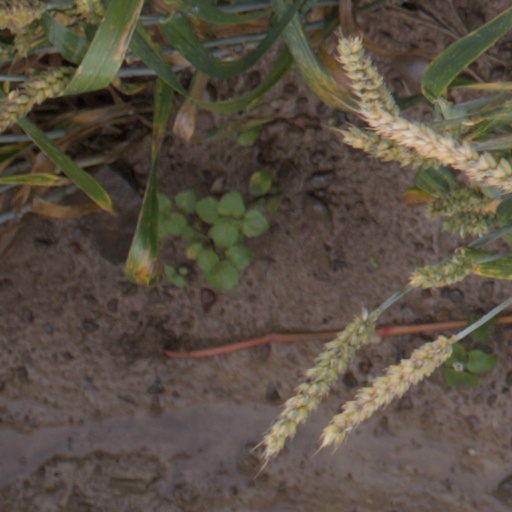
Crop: wheat